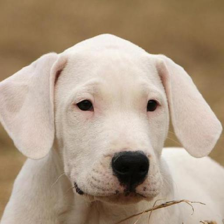
Label: animals